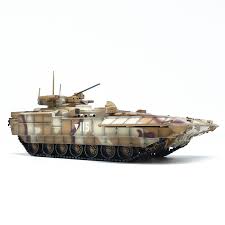
Label: BMP